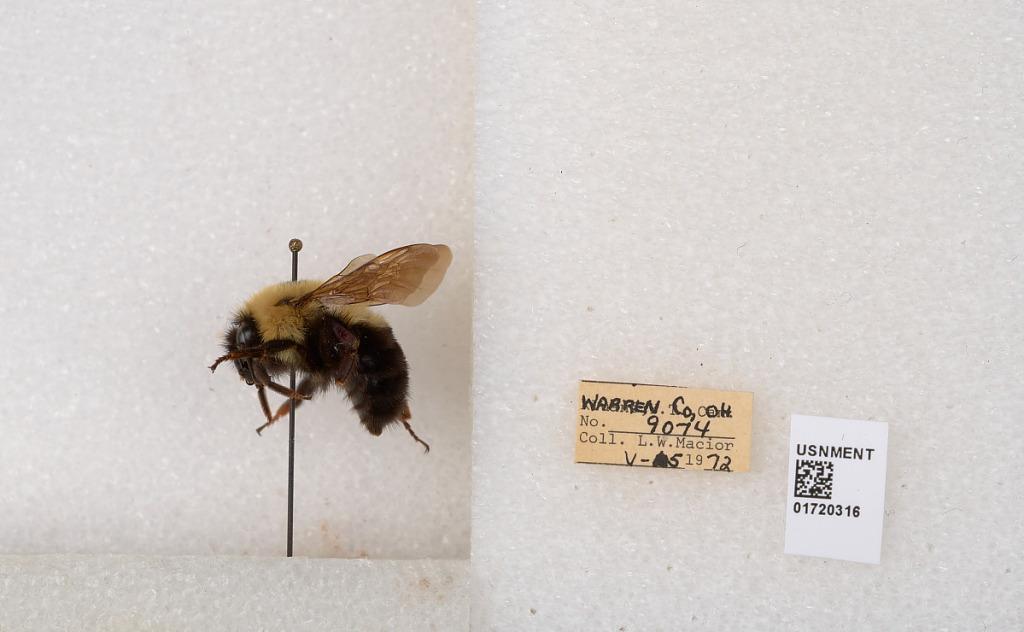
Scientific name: Bombus bimaculatus Cresson
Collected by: L. Macior
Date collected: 1972-5-5
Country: United States
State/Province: Ohio
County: Warren
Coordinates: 39.4276, -84.1668